1997 Red River flood in the United States

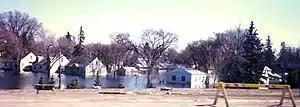
A residential neighborhood in East Grand Forks flooded in late April 1997

There was some sense of imminent threat in Grand Forks, but the cities could not prepare for such an enormous flood. The National Weather Service (NWS) had a long-standing forecast for the river to crest at 49 feet (14.9 m), which was the river's highest level during the 1979 flood. The cities had been able to get their dikes to this level, but the river continued to rise past it, to the astonishment of the NWS (which did not upgrade its forecast until April 16, the day the river actually reached 49 feet). The dikes in the low-lying Lincoln Drive neighborhood of Grand Forks were the first to break, doing so early on April 18. Other dikes over the Grand Forks and East Grand Forks area would fail that day and the next, flooding thousands of homes.